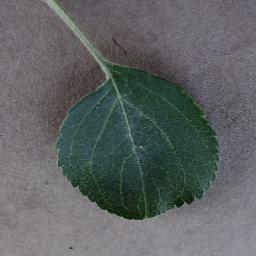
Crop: apple
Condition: healthy